Wyatt Earp

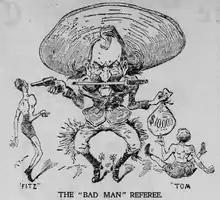
A caricature of Wyatt Earp after the Sharkey-Fitzsimmons fight: The public was outraged by his decision as referee and newspapers pilloried him for many weeks afterward

Earp's friend Luke Short was part owner of the Long Branch saloon in Dodge City, but the mayor tried to run him out of business and out of town during the Dodge City War. Short appealed to Masterson, and Masterson contacted Earp on May 31, 1883. Earp and Josephine went with Masterson, Johnny Millsap, Shotgun John Collins, Texas Jack Vermillion, and Johnny Green to Dodge City to help Short, and they were sworn in as deputies by constable Dave Marrow. Governor George W. Glick arranged a 10-day cooling-off period to allow Short to sell the saloon, but Short, Earp, and the others refused to compromise. Seeking to avoid a confrontation with the deputized gunmen, and under pressure from Governor Glick and the Santa Fe Railroad, which conducted a lot of business in Dodge, the mayor and city council backed down. They allowed the gambling halls, dance halls, and saloons to reopen, including the Long Branch, and the so-called Dodge City War ended without a shot being fired.